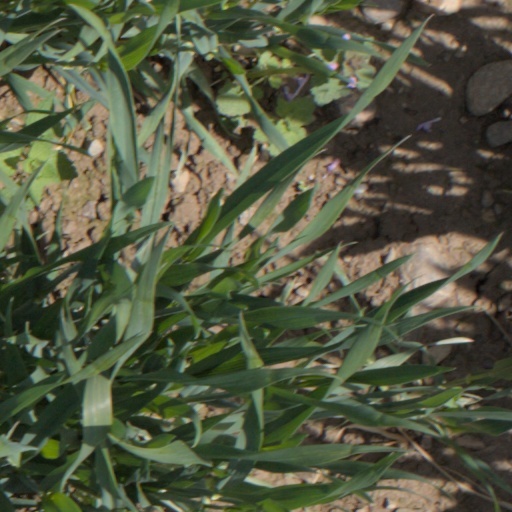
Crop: wheat